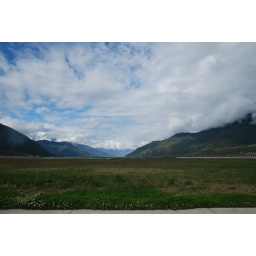
Linzhi Airport is surrounded by mountains and clouds